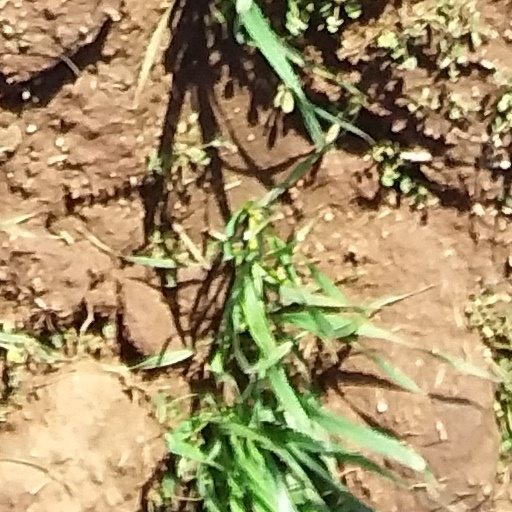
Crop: wheat